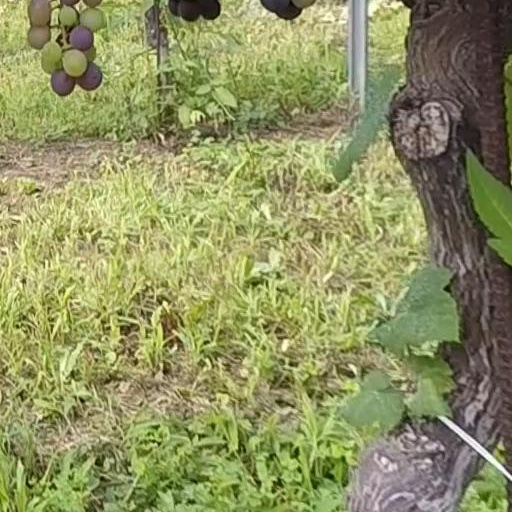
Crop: grape